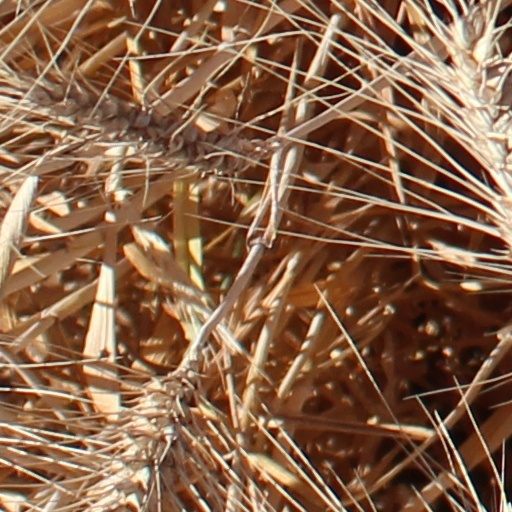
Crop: wheat